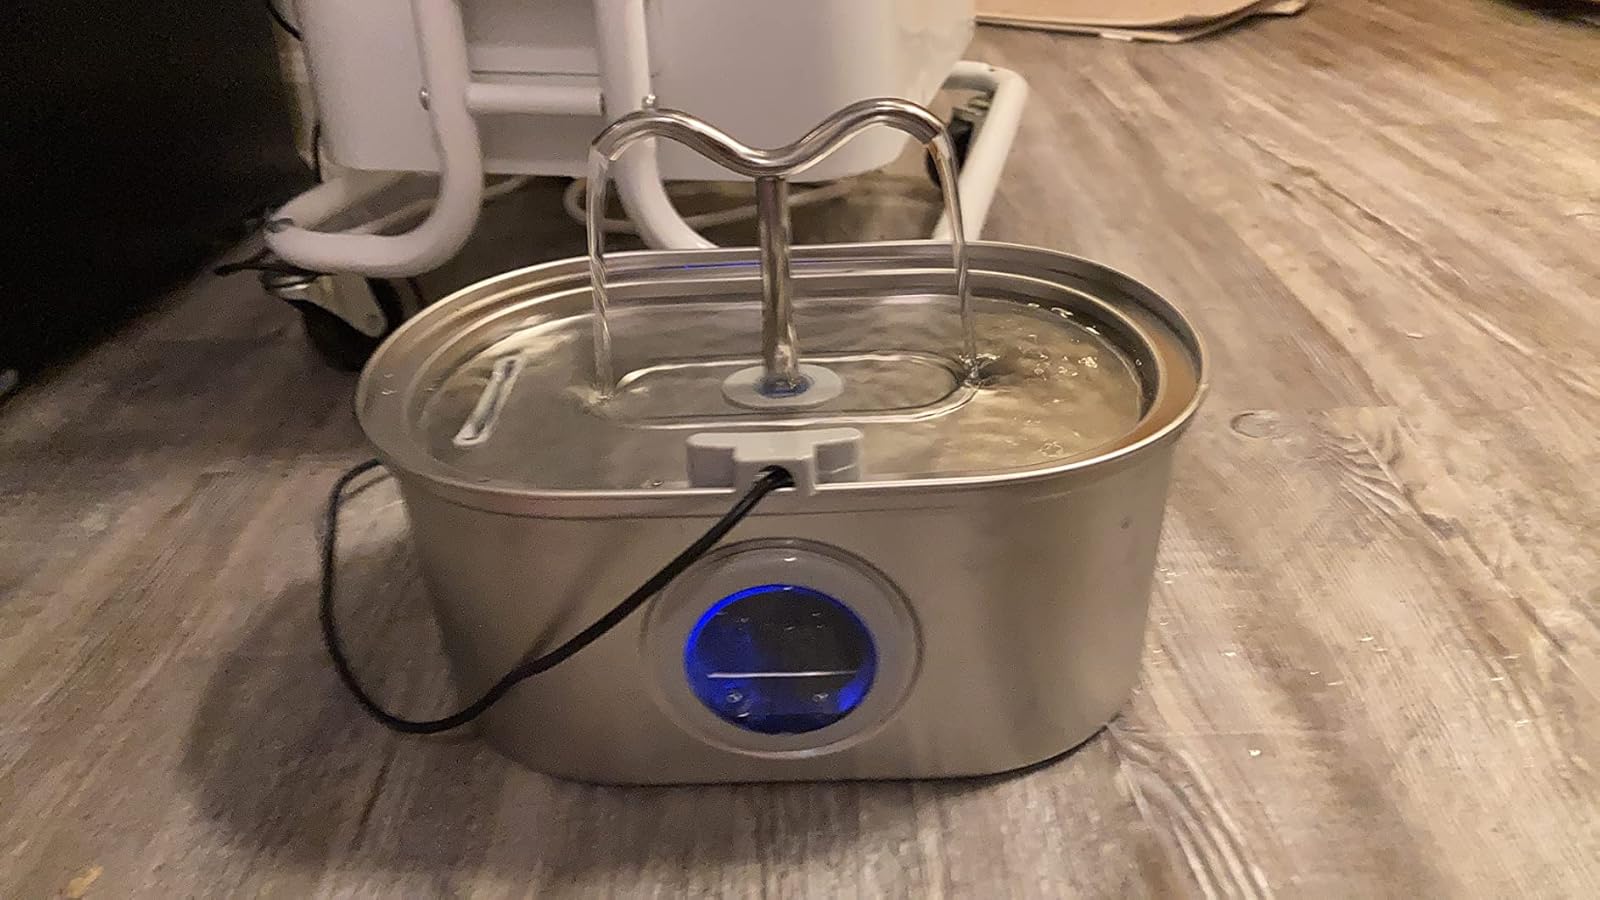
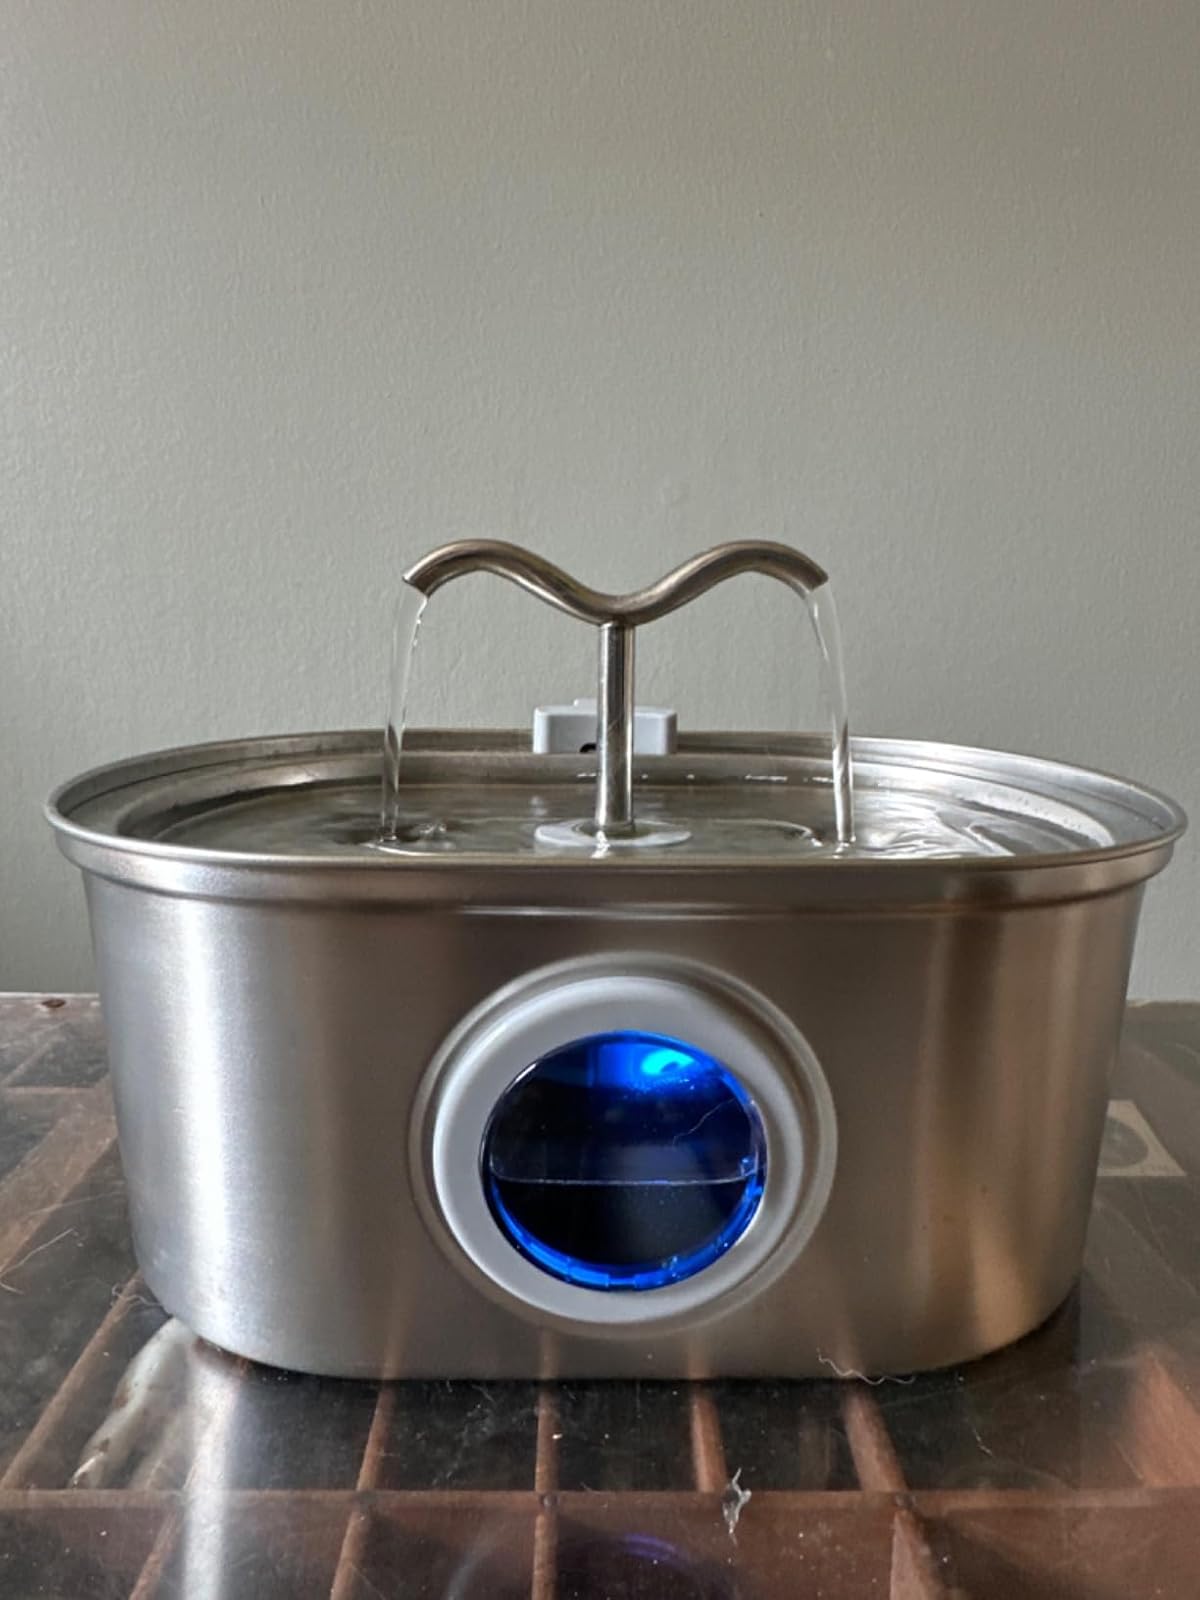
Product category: items_bowl
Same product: yes